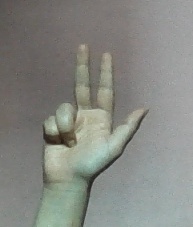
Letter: al